Dahlonega Mint

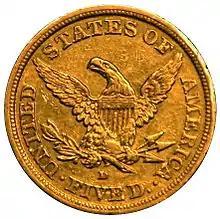
Reverse of an 1843 half eagle struck at the Dahlonega Mint

The mint produced coins every year from 1838 through 1861. Denominations produced included $1.00; $2.50 (quarter eagles); $3.00 (1854 only); and $5.00 (half eagles).